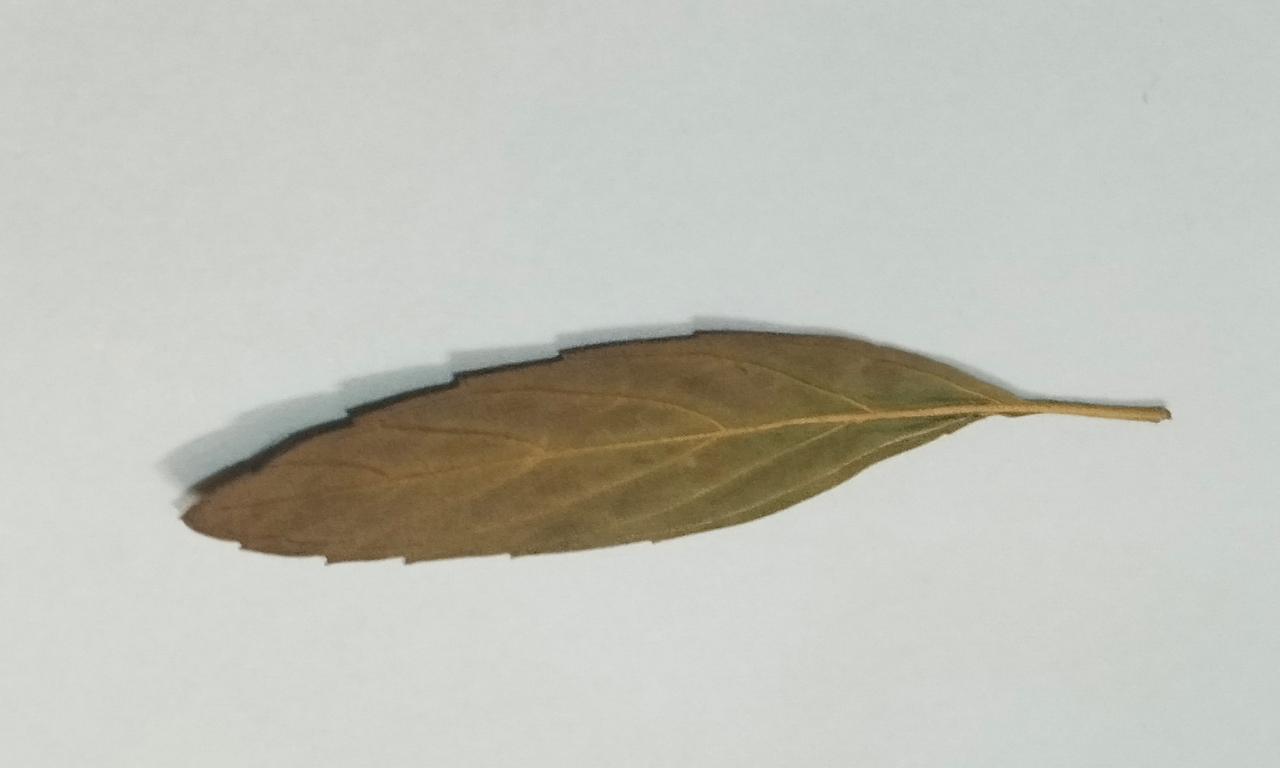
Label: Dried